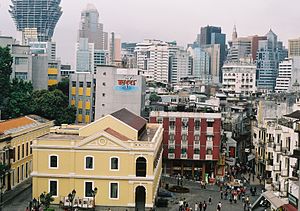
Macao / Demografi
Fra Macaos centrum, 2007
Macao er en tidligere portugisisk koloni beliggende en times sejlads med hurtigbåde fra Hongkong. Macao er en del af Kina og er forbundet både naturligt og med broer til fastlandet sydøst for Canton.